Alon Shvut

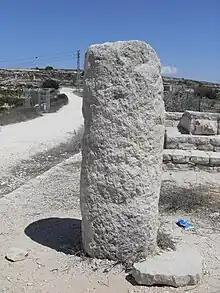
Roman milestone on Way of the Patriarchs on the outskirts of Alon Shvut

Not all of Alon Shvut's settlers were born in Israel, or born Jewish. There are residents speaking English, Russian, German, French, Amharic, Spanish, and Portuguese, among other languages. In 2000, a second neighborhood doubled the size of the town to accommodate an increased demand for housing. Among the new residents were those who had been unable to acquire lots in the original neighborhood, as well as many young families that had moved to Israel from abroad ("made aliyah"), especially from the United States. In the summer 2002, a group of 90 Incan Jewish immigrants, former Christians who converted to Judaism and who hail from Trujillo, Peru moved into mobile homes on the site. Donna Rosenthal writes of this community: